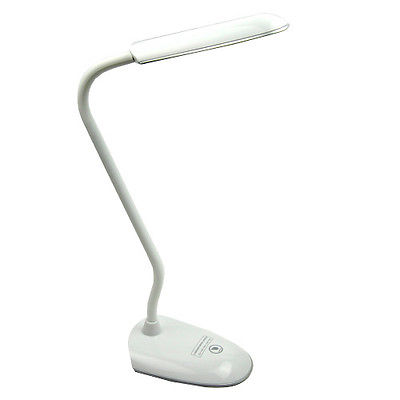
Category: lamp